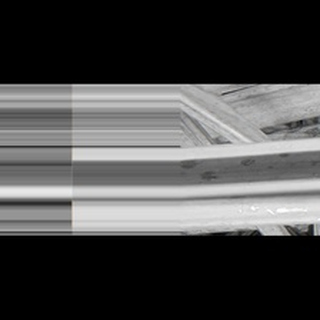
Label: sugarcane_yellow_leaf_disease